Borlaug Award

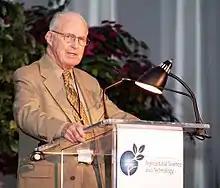
Norman Borlaug

The Borlaug Award is an award recognition conferred by Coromandel International for outstanding Indian scientists for their research and contributions in the field of agriculture and environment. The award was created in 1972 and named in honour of Nobel Laureate Norman E. Borlaug. It carries a cash prize of 5,00,000, a gold medal, and a citation.